Hero (board game)

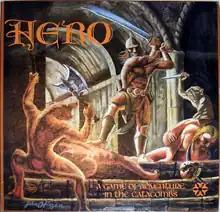
Cover of LP-style game folder, with cover art by John Hagen, 1980

Hero is a medieval fantasy board game published by Yaquinto Publications in 1980. Each player creates a hero and attempts to make it to the end of the labyrinth while fighting off monsters, while simultaneously controlling the monsters that plague the other players.